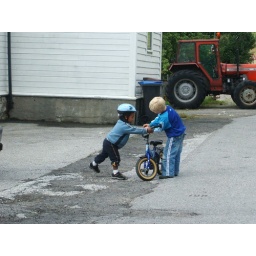
Out riding the bike by the road... Don't ever cross that white lane!! E comes to inspect.